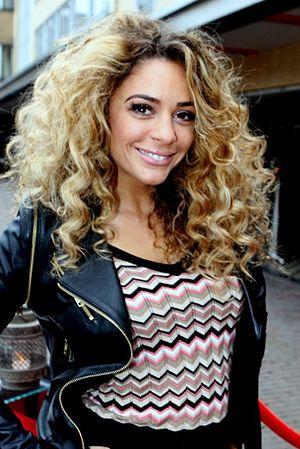
Fajah Lourens, connue sous le nom de scène Hanna Black, née le 3 juillet 1981 à Amsterdam, est une actrice, mannequin, écrivaine, disc jockey et sportive néerlandaise.